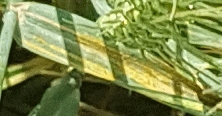
Label: Wheat___Yellow_Rust